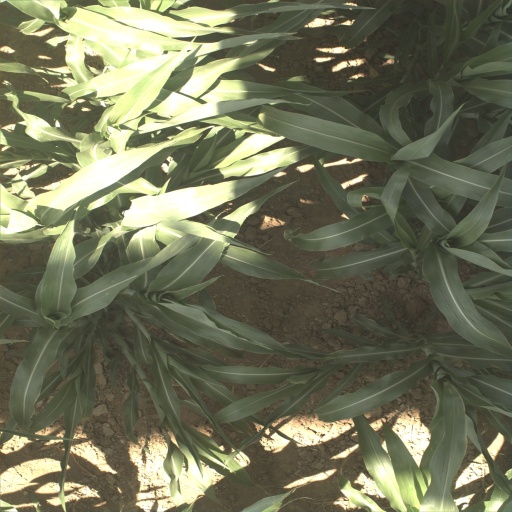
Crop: sorghum